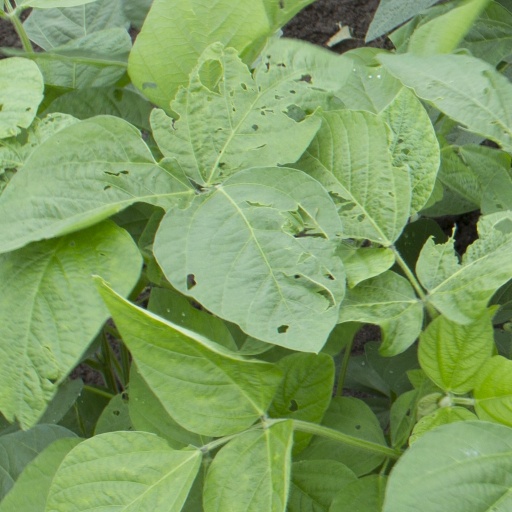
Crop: soybean